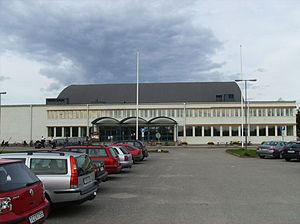
Le Jernvallen est un stade à multi-usages basé à Sandviken en Suède. Il est principalement utilisé pour accueillir des rencontres de football.